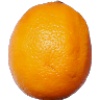
Label: lemon_meyer